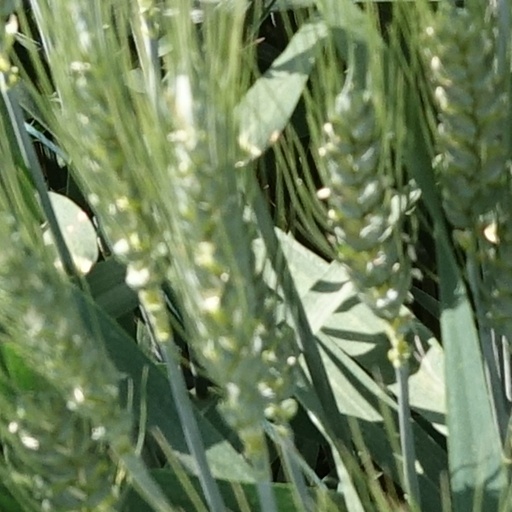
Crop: wheat